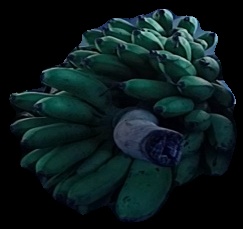
Variety: rasbale
Grade: grade2